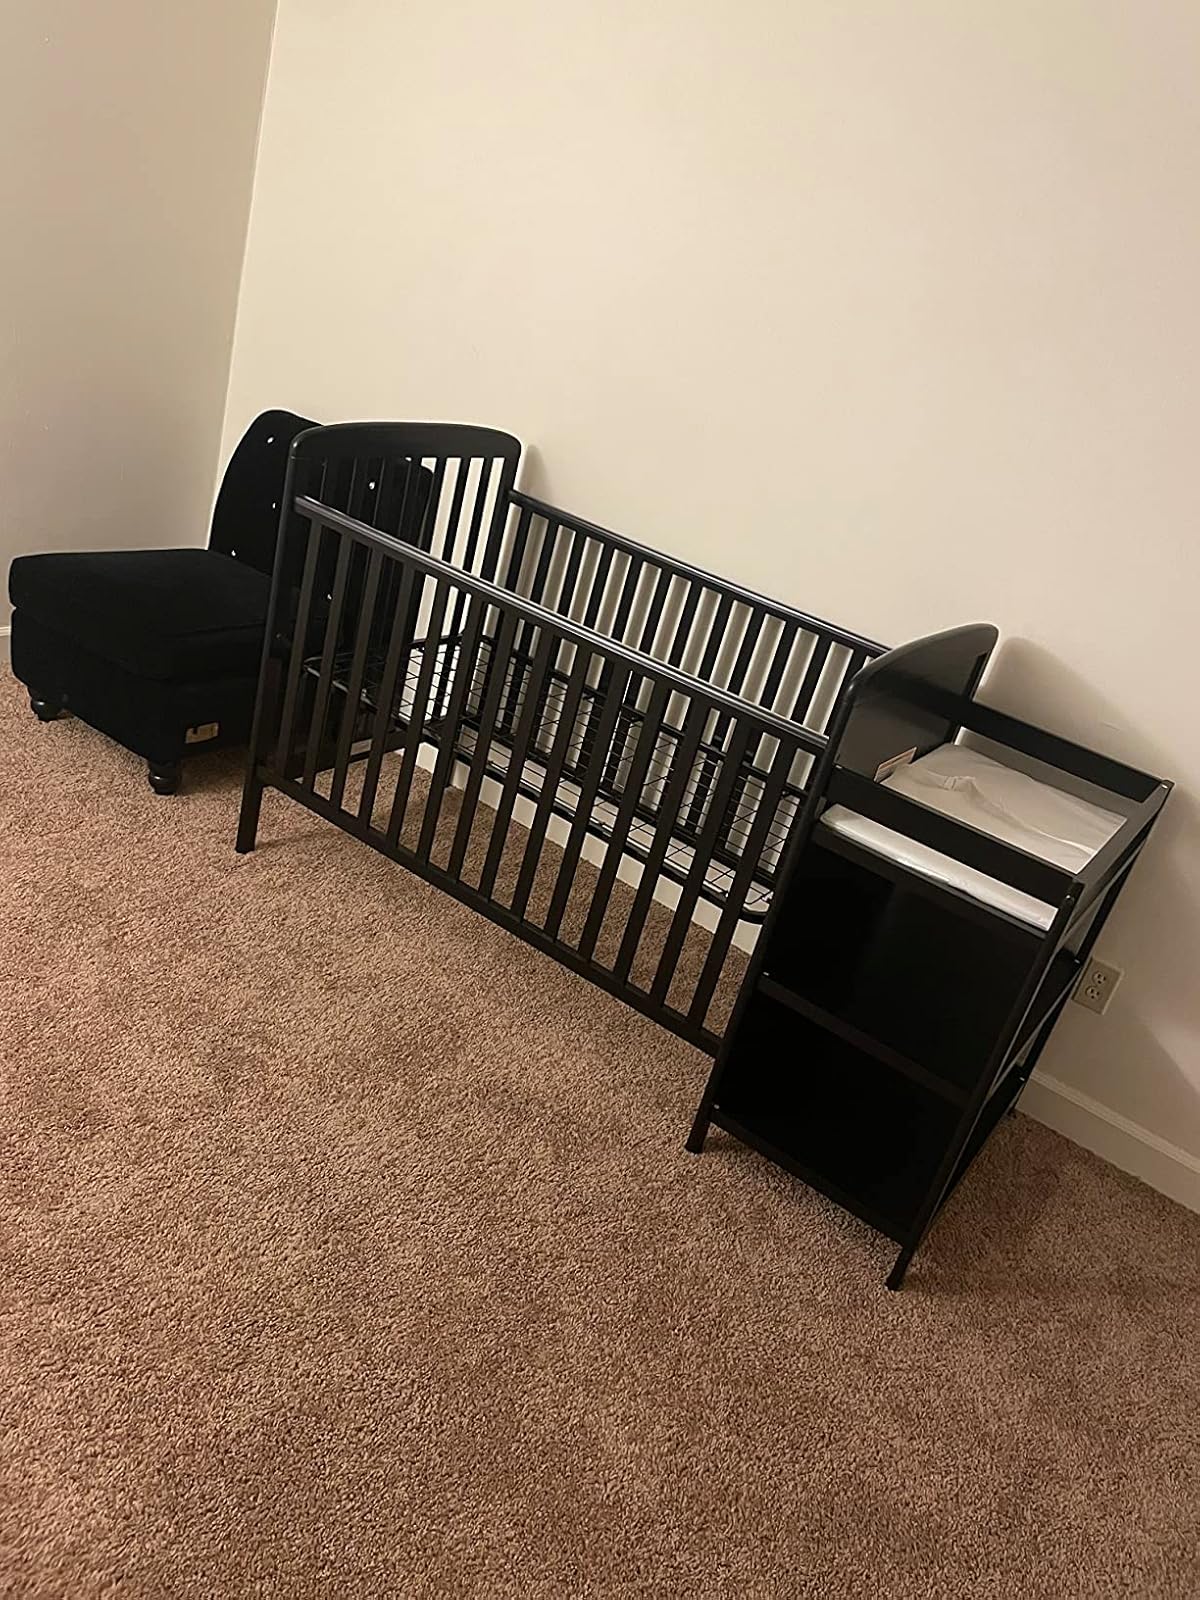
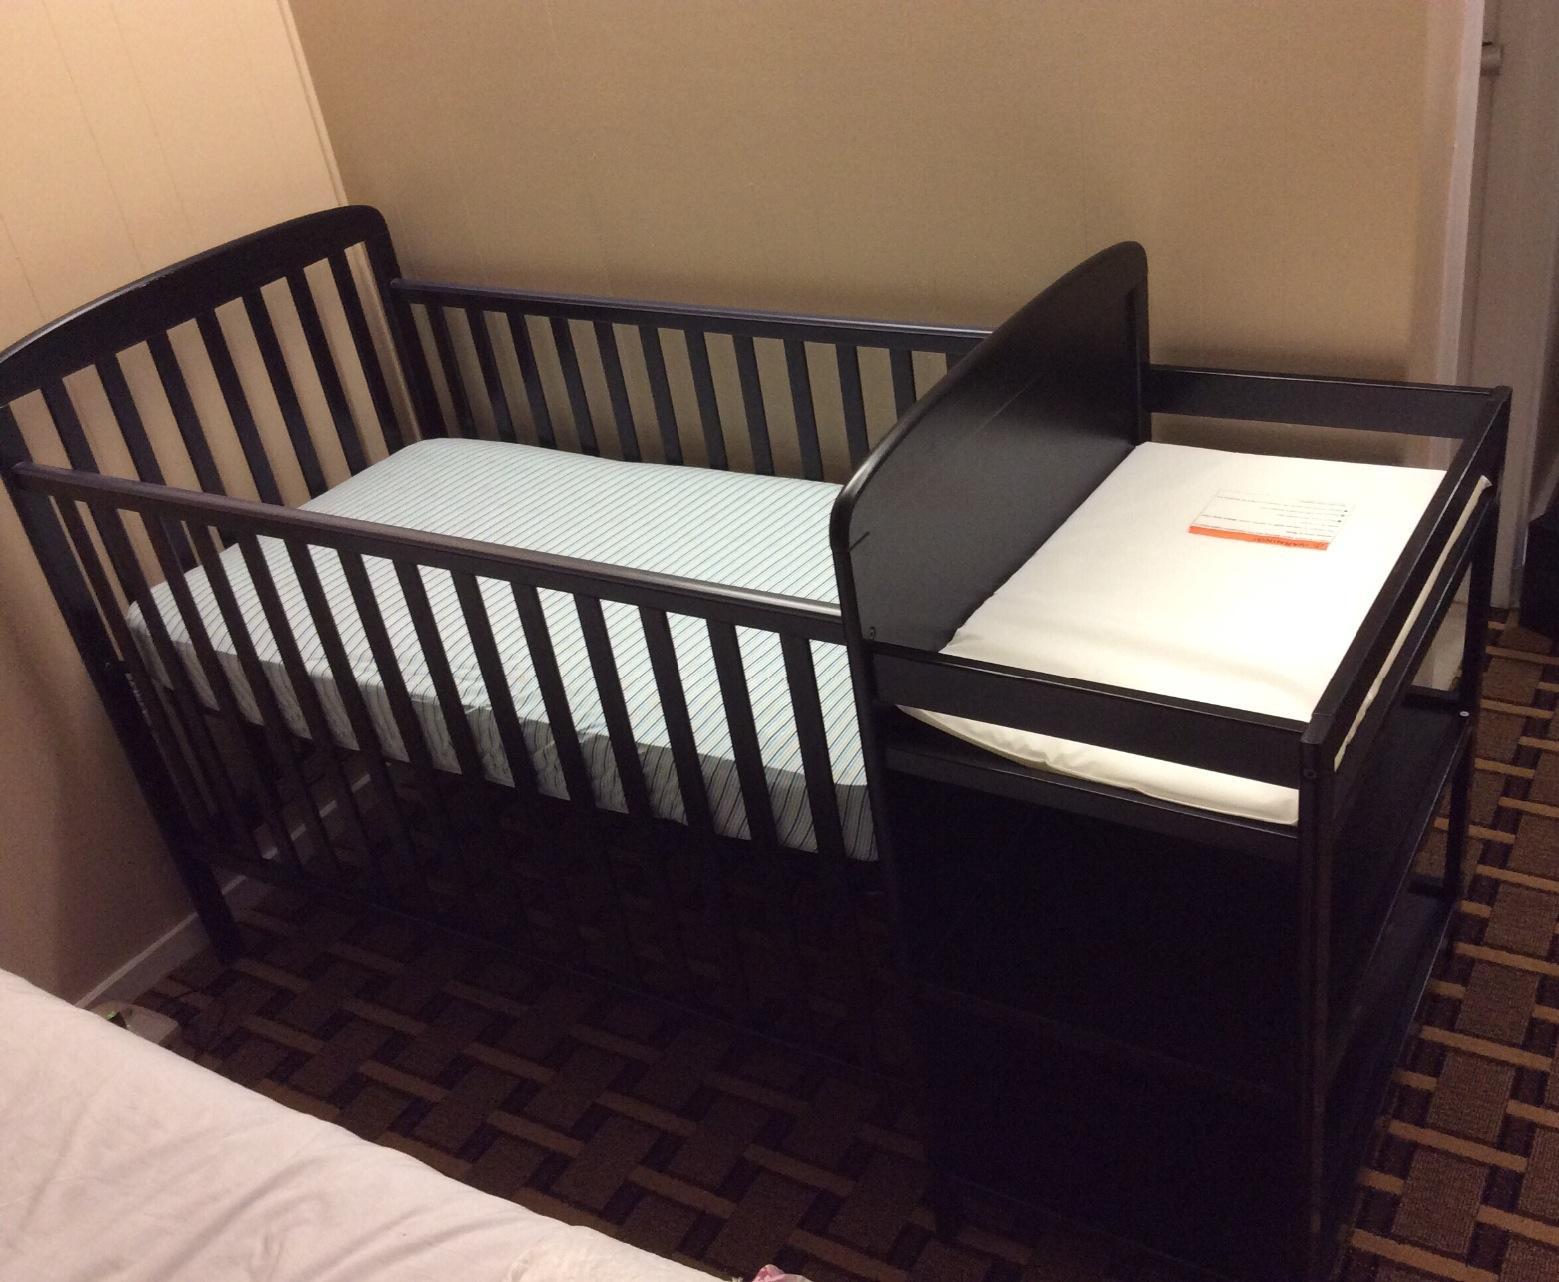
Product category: products_crib
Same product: yes